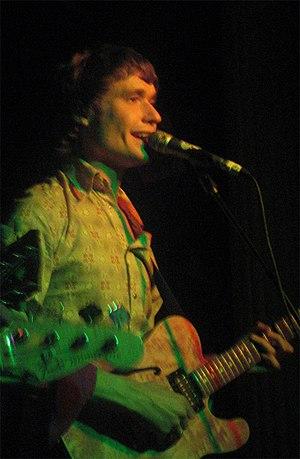
John Hassall, né en 1981, est un chanteur et guitariste britannique.